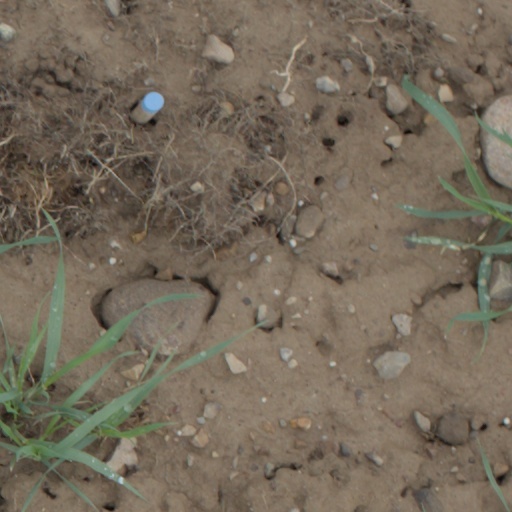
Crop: wheat